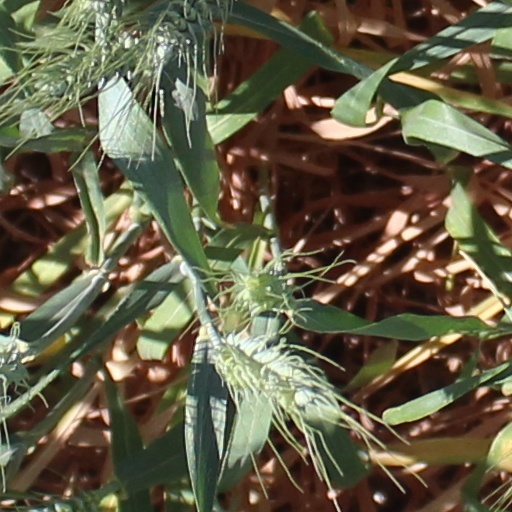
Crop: wheat